Mai Tai Sing

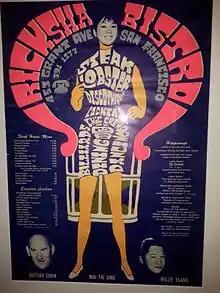
Advertising poster for Ricksha Bistro in San Francisco

She had an association with clubs that goes back to the 1940s as a chorus girl, she would eventually end up in management. One of the clubs that she ran was The Rickshaw in San Francisco. That club is known for a night when John Lennon, Ringo Starr and Billy Preston stopped by.